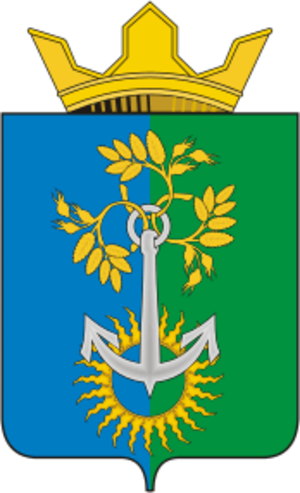
Nijniaïa Toura est une ville de l'oblast de Sverdlovsk, en Russie. Sa population s'élevait à 21 503 habitants en 2013.